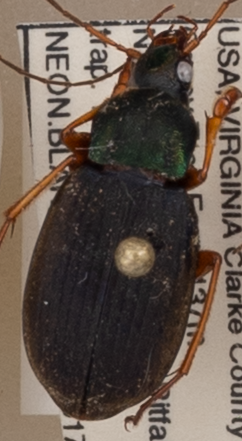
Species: Chlaenius aestivus
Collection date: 2022-05-17
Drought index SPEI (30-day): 0.858
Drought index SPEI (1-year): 0.142
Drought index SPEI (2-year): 0.32